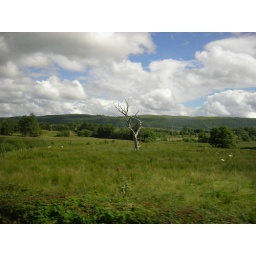
A twisted tree flies by the window during a bus trip from Galway to Belfast.